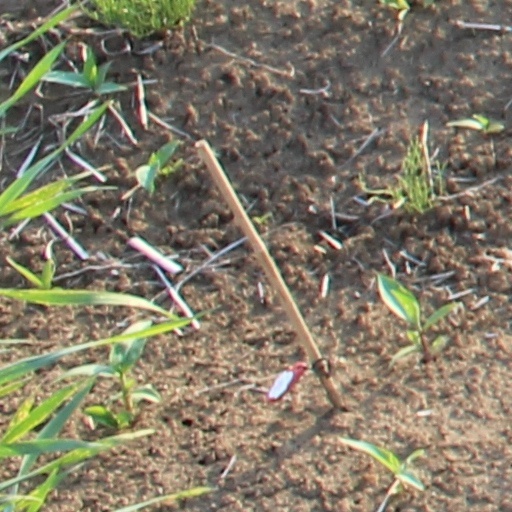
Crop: wheat